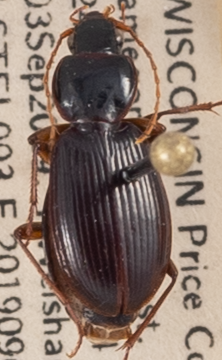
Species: Synuchus impunctatus
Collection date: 2019-09-03
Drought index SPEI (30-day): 0.694
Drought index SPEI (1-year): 2.09
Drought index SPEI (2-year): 1.28